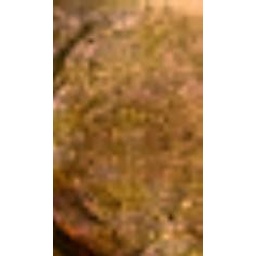
4 legged animal with a tail and a bird like creature below it.